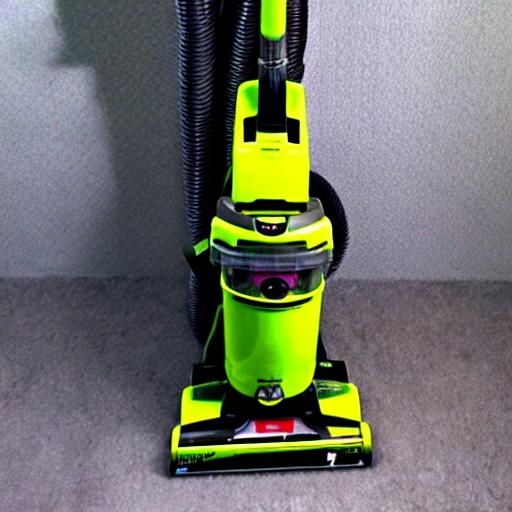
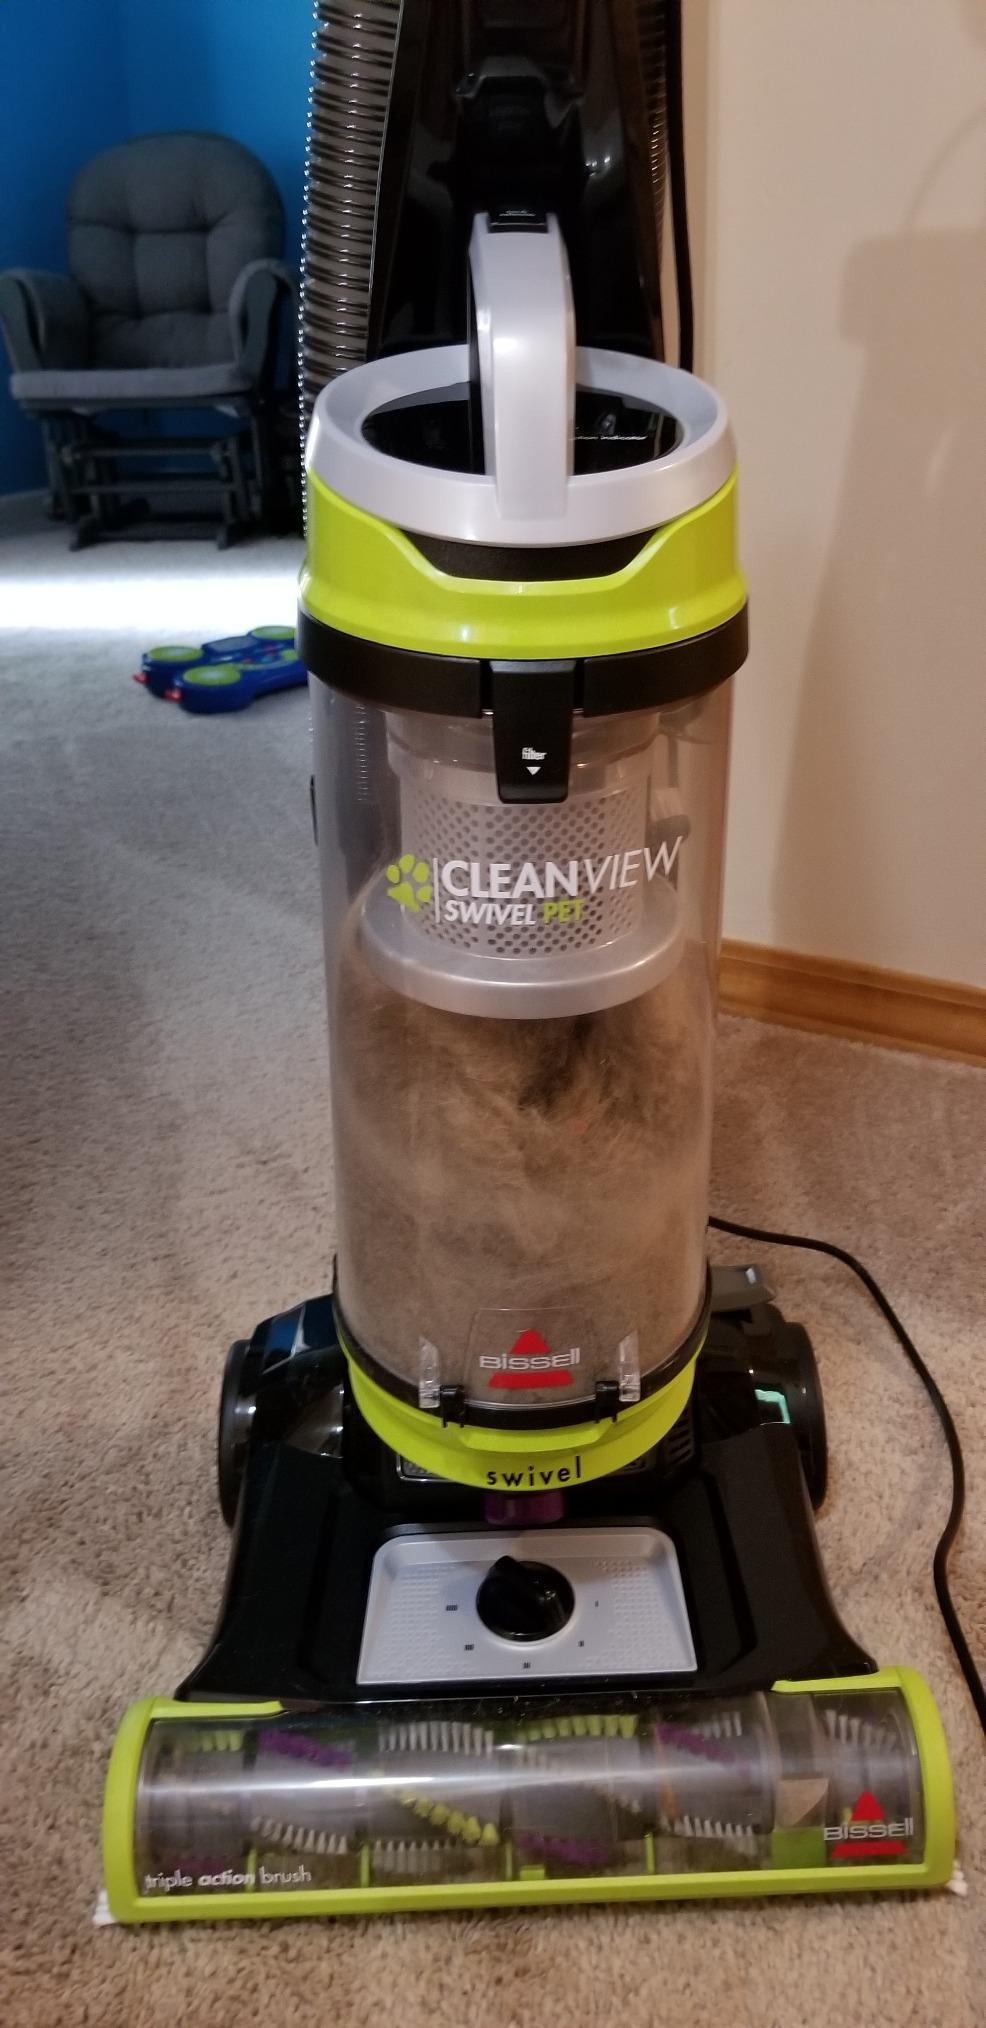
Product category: items_vacuum
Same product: no